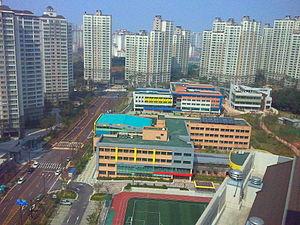
Goyang est une ville de Corée du Sud, située dans la province du Gyeonggi. La ville est située dans la banlieue nord de Séoul.